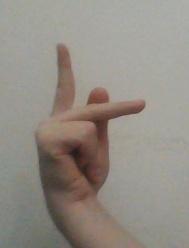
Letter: dha